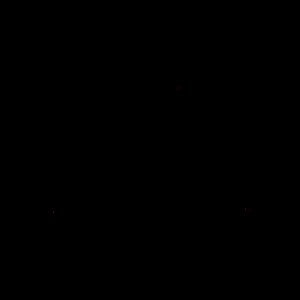
Sfærisk trigonometri / Sfæriske polygoner
Figur 2: Sfærisk trekant afgrænset af 3 storcirkler
Sfærisk trigonometri er den del af trigonometrien som beskæftiger sig med geometriske figurer på en kugles overflade. Specielt vigtige er sfæriske polygoner, herunder sfæriske trekanter. Sfærisk trigonometri er meget anvendt i forbindelse med astronomi, geodæsi og navigation.